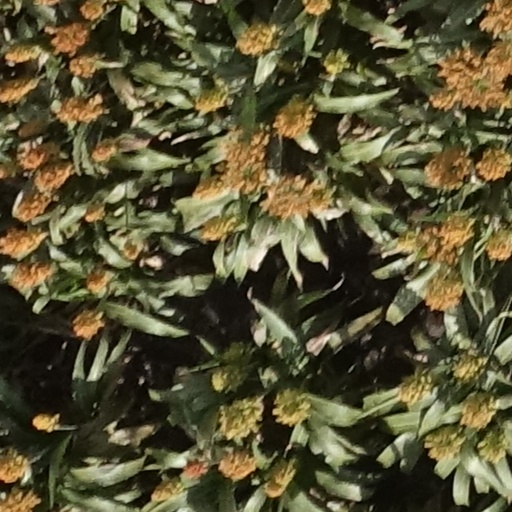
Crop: sorghum